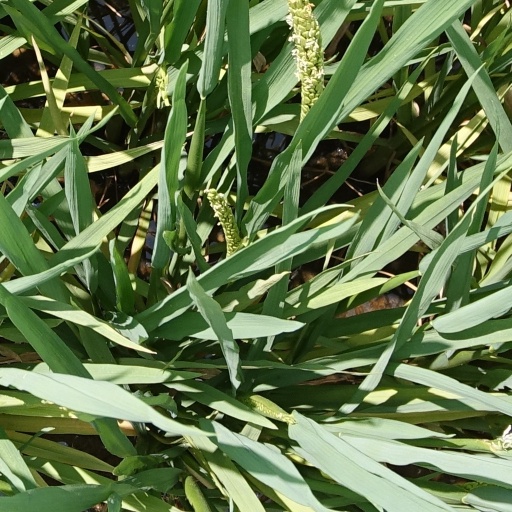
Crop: rice